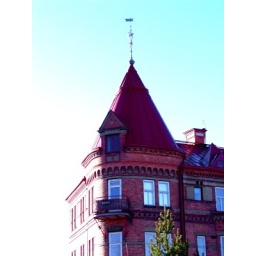
A tower on a house in Falun, Sweden